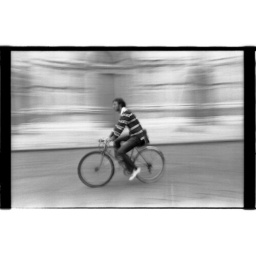
holiday in italy - photos taken on olympus om1 with various Kodak black an white film.